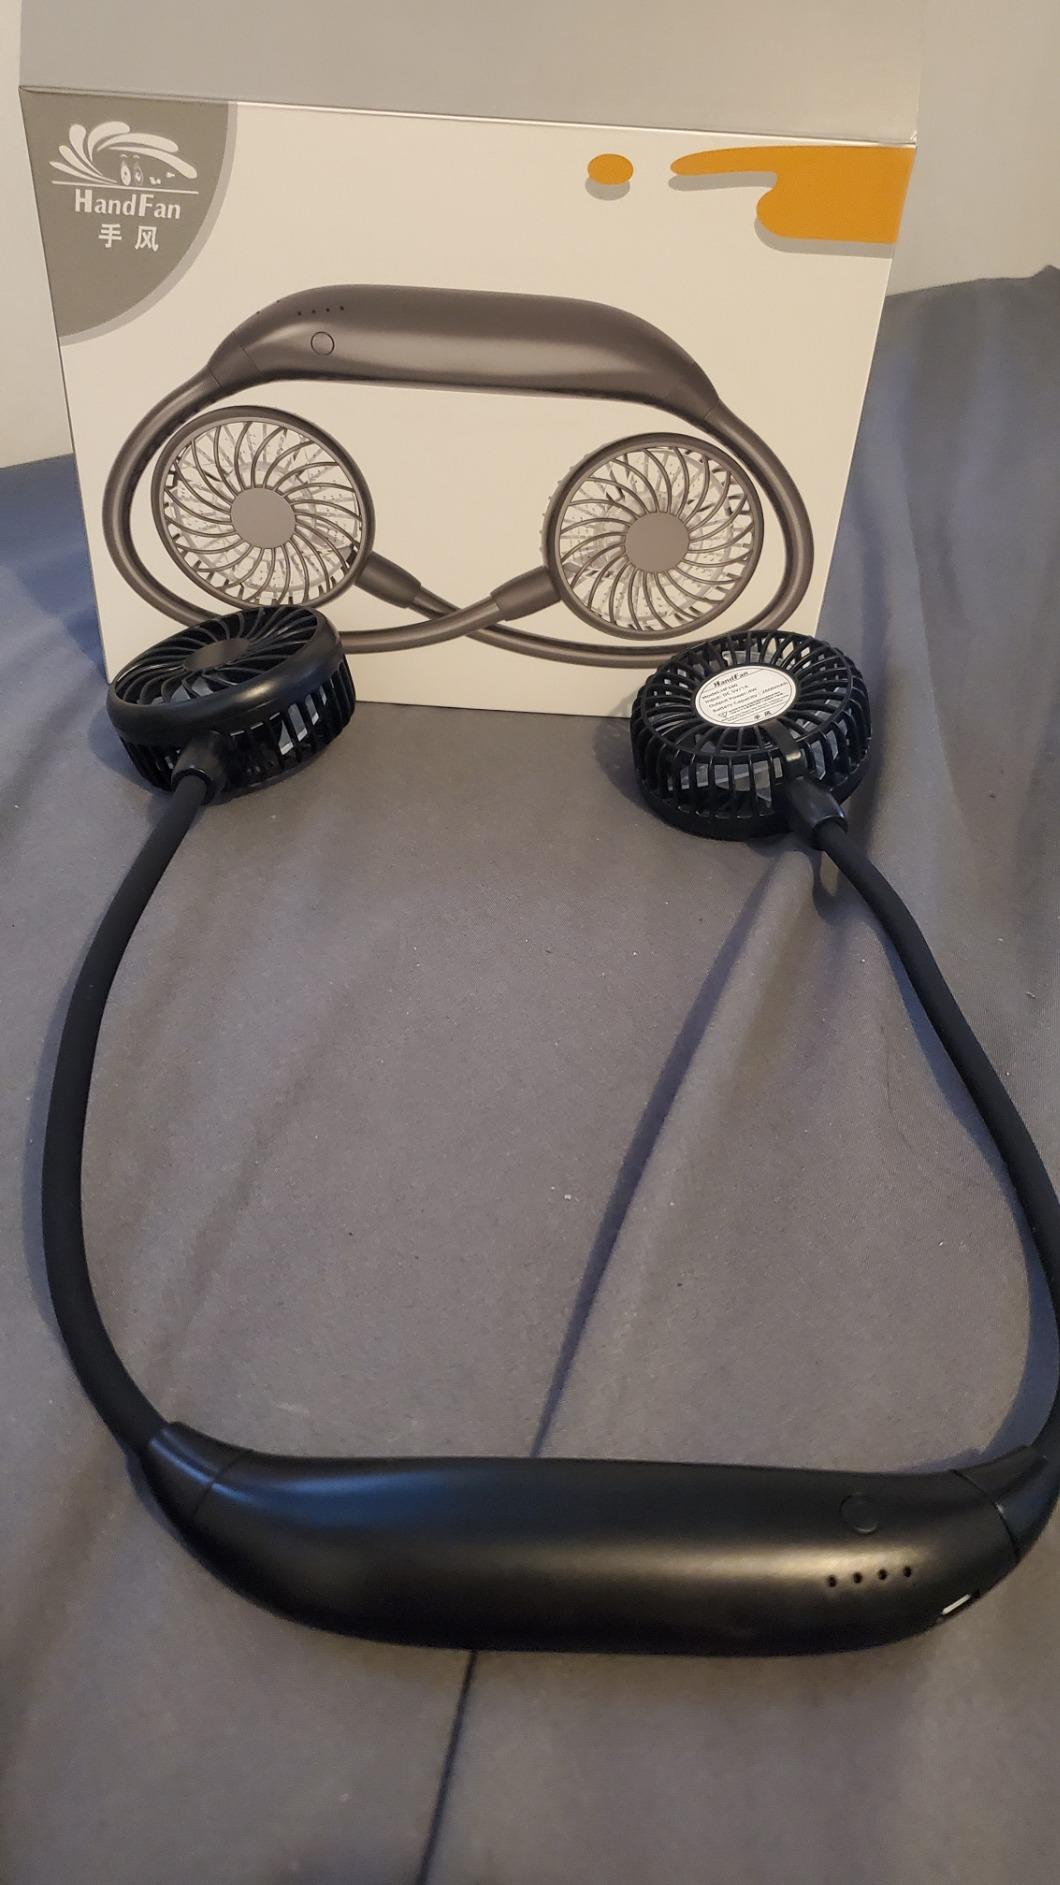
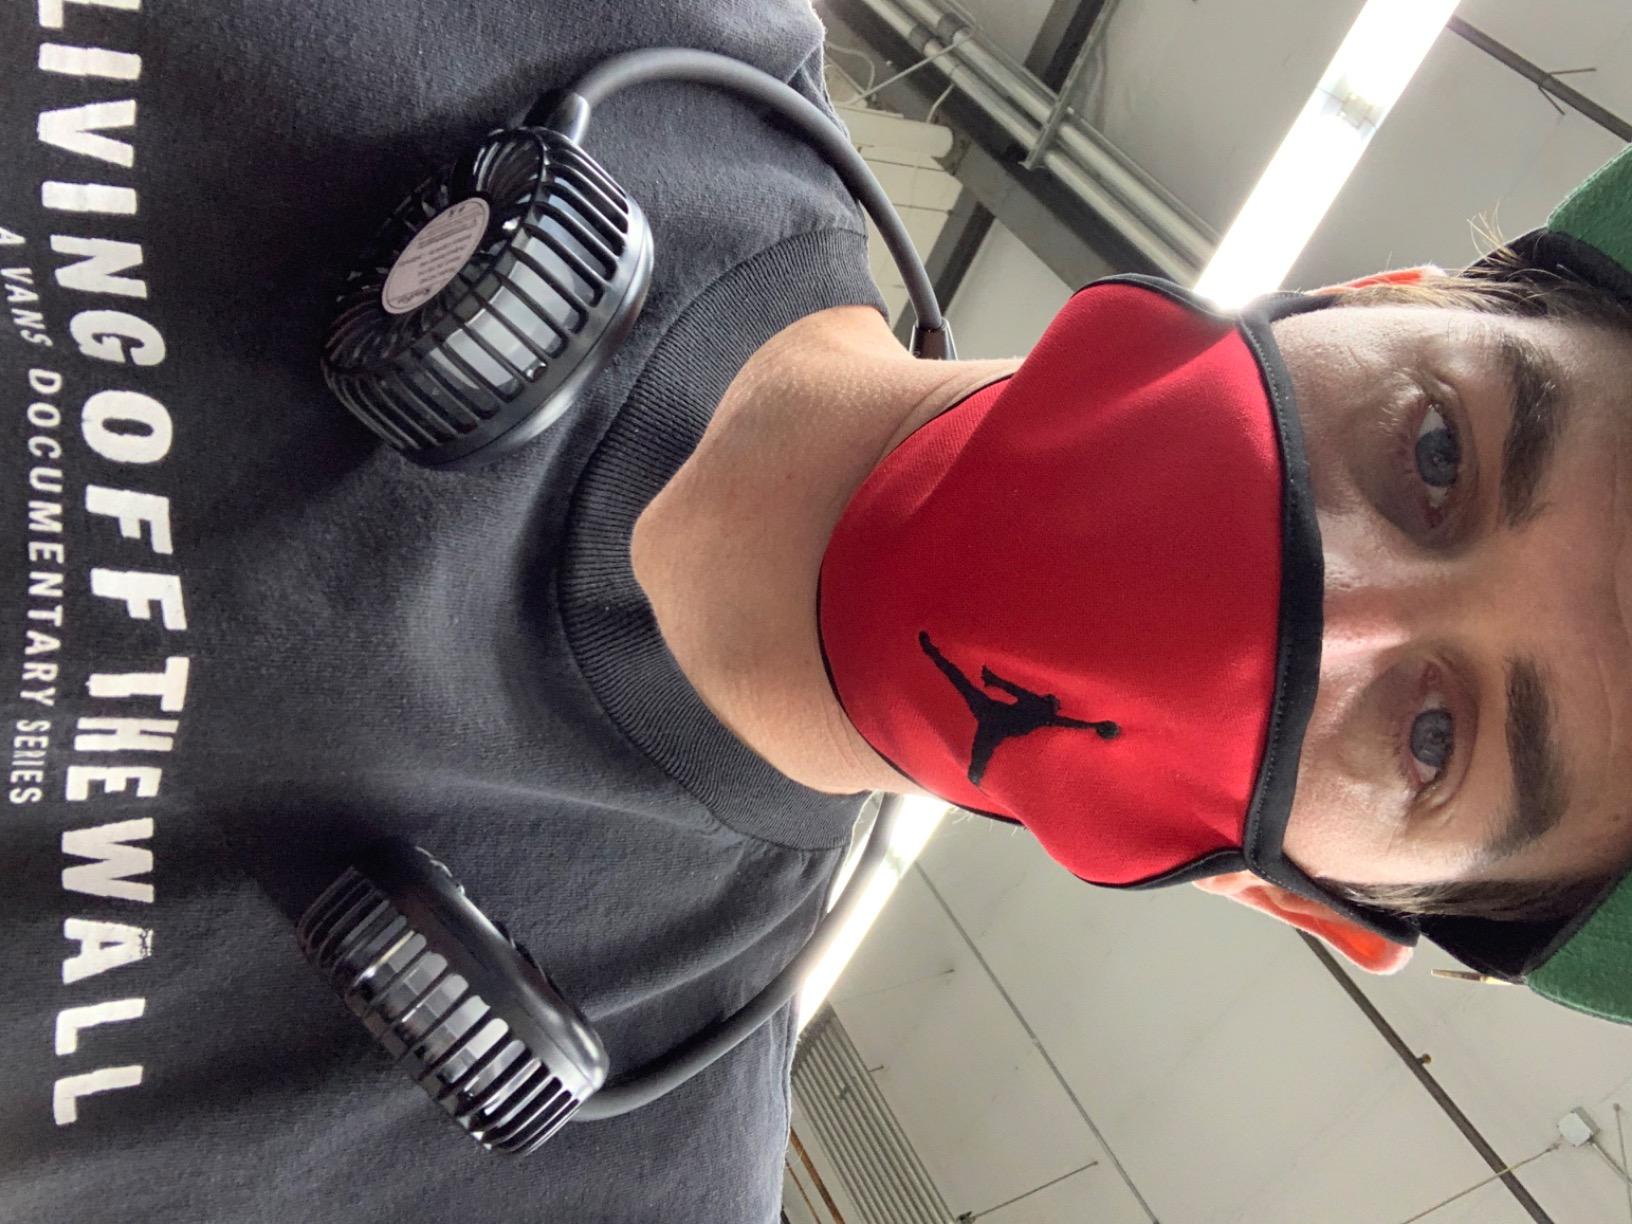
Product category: fan
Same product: yes